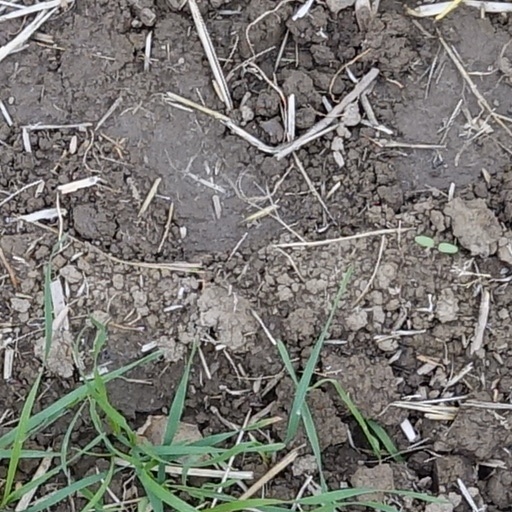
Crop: wheat